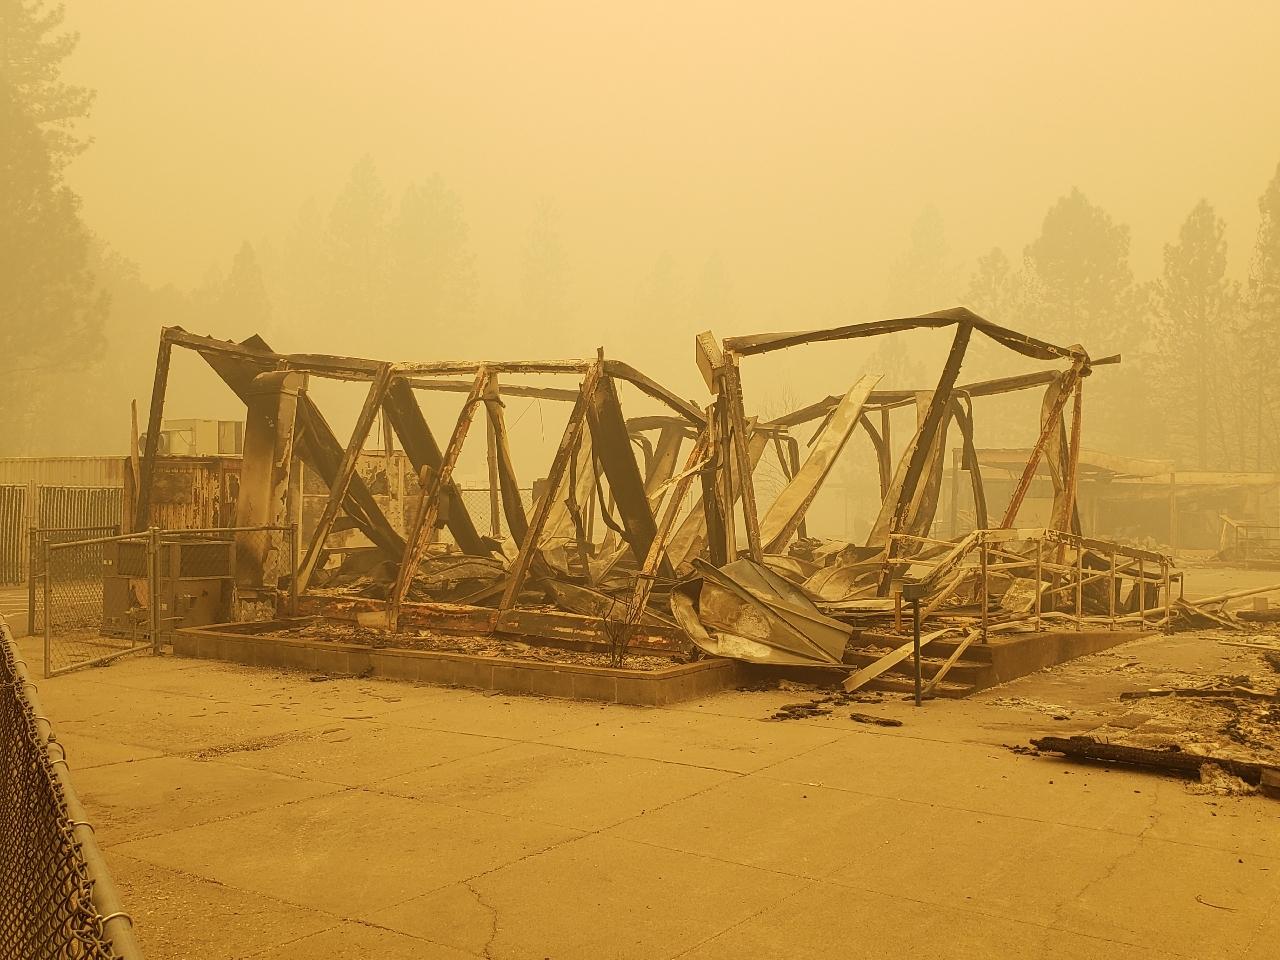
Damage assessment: destroyed